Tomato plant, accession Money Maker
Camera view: tilt-top (135 deg); turntable rotation: 330 degrees
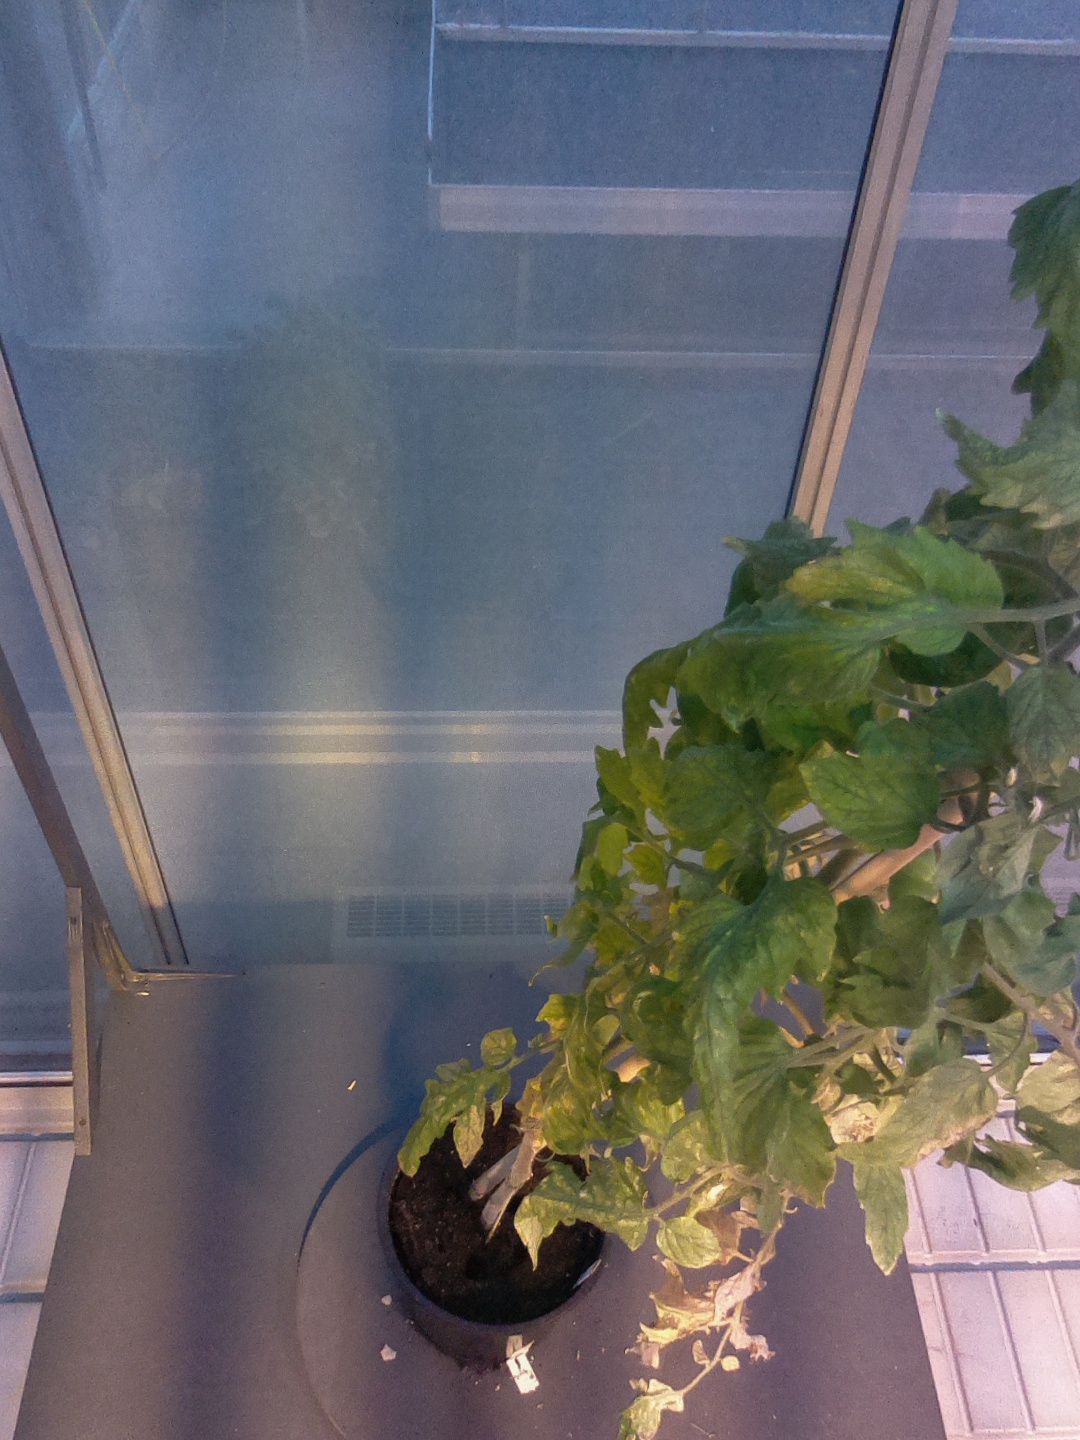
BBCH growth stage 79: 90% -100% of final fruit size